Man

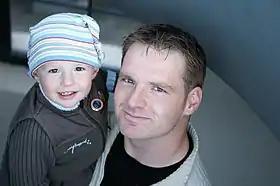
A father and his son

Masculinity (also sometimes called "manhood" or "manliness") is the set of personality traits and attributes associated with boys and men. Although masculinity is socially constructed, some research indicates that some behaviors considered masculine are biologically influenced. To what extent masculinity is biologically or socially influenced is subject to debate. It is distinct from the definition of the biological male sex, as both males and females can exhibit masculine traits. Men generally face social stigma for embodying feminine traits, more so than women do for embodying masculine traits. This can also manifest as homophobia.